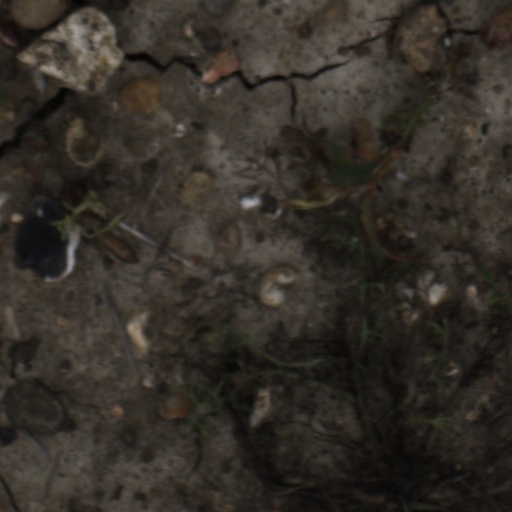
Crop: wheat